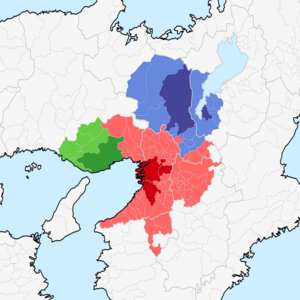
Le Keihanshin est une région métropolitaine constituée de la conurbation des villes de Kyōto, Ōsaka et Kōbe, les trois villes les plus peuplées de la région du Kansai. Elle couvre la majorité des zones les plus denses de cette région et comprend 19,34 millions d'habitants sur une superficie de 13 033 km². Elle fait partie de la mégalopole japonaise.